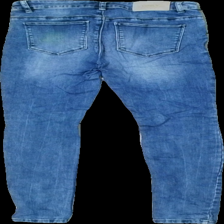
View: back
Type: Jeans
Category: Ladies
Brand: Only
Colors: Blue
Material: 100% cotton
Cut: Regular
Season: All
Trend: Denim
Stains: Major
Damage: fläck
Damage location: top right
Damage 2 location: middle center
Damage 3 location: bottom left
Price range: <50
Recommended usage: Reuse
Description: blå jeans med fläck på bakficka
Comment: special lådan